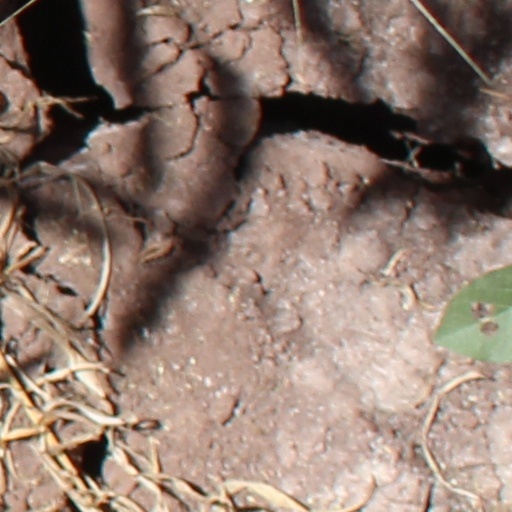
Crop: wheat